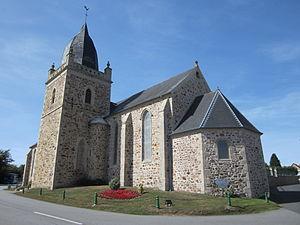
l'Étang-Bertrand, Manche
L'Étang-Bertrand est une commune française, située dans le département de la Manche en région Normandie, peuplée de 341 habitants.